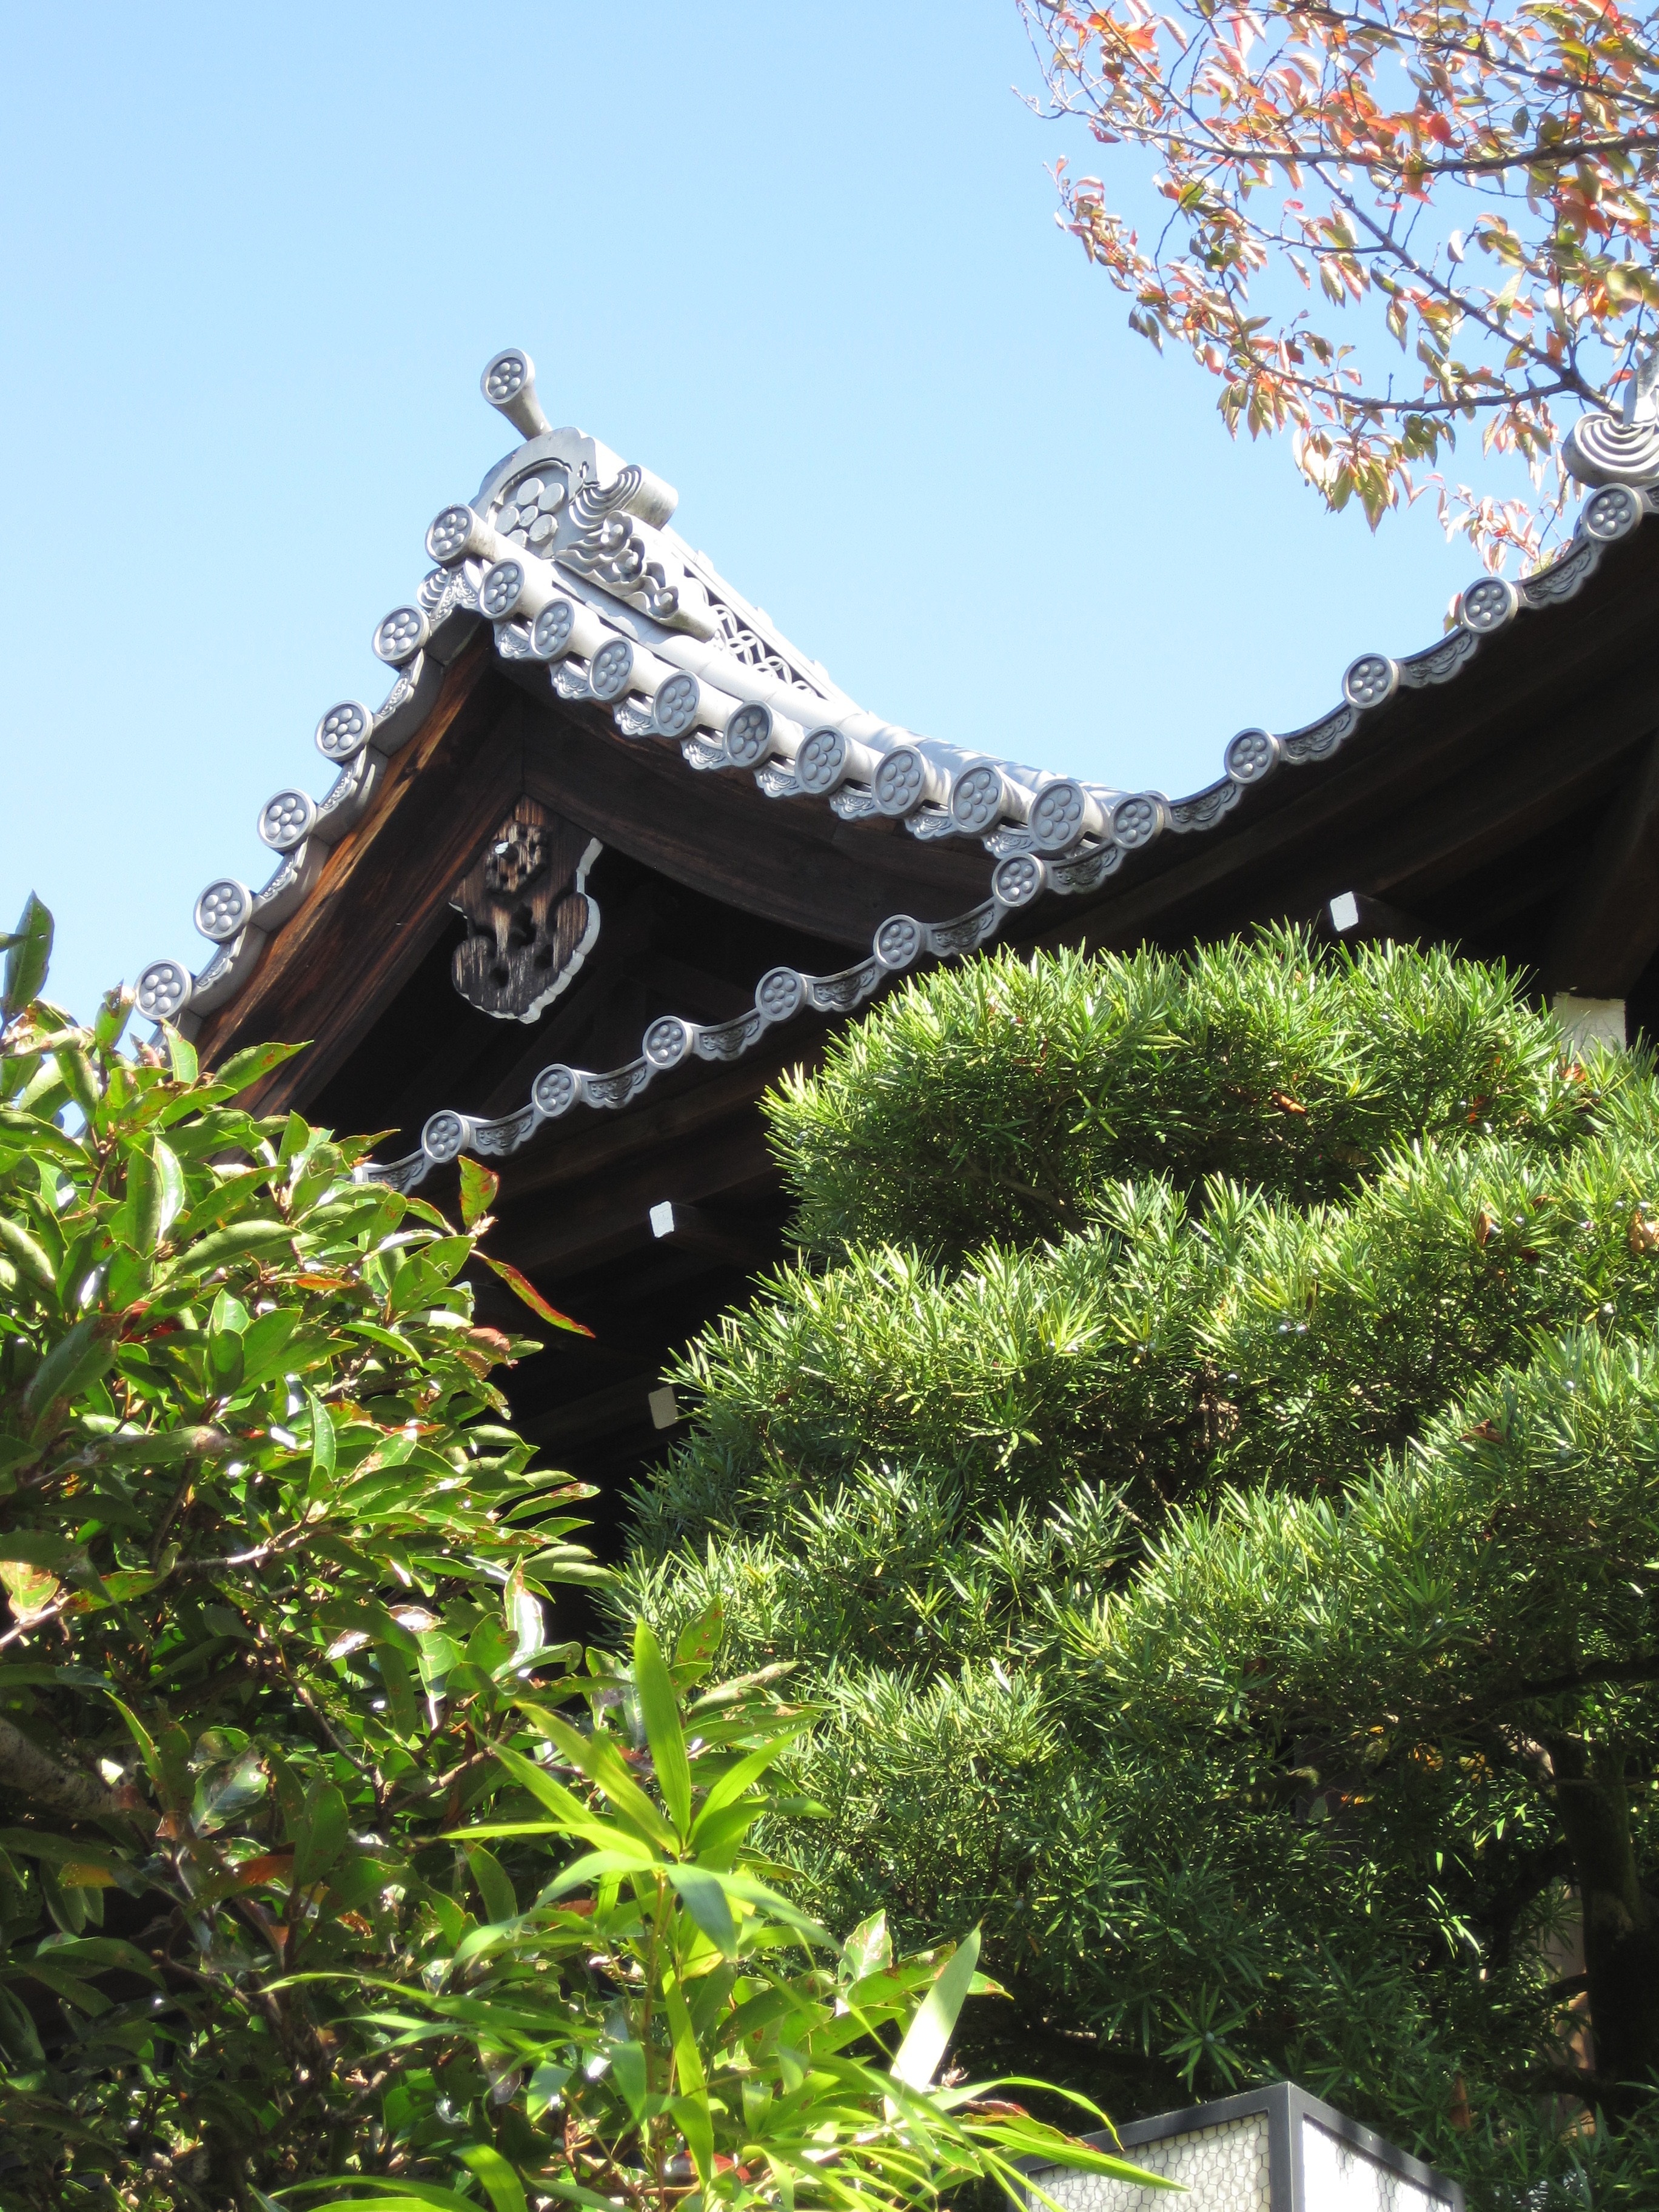
tree, architecture, plant, flower, roof, garden, shrine, kyoto, asian style